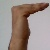
The image shows a hand gesture representing a space in Indian Sign Language.